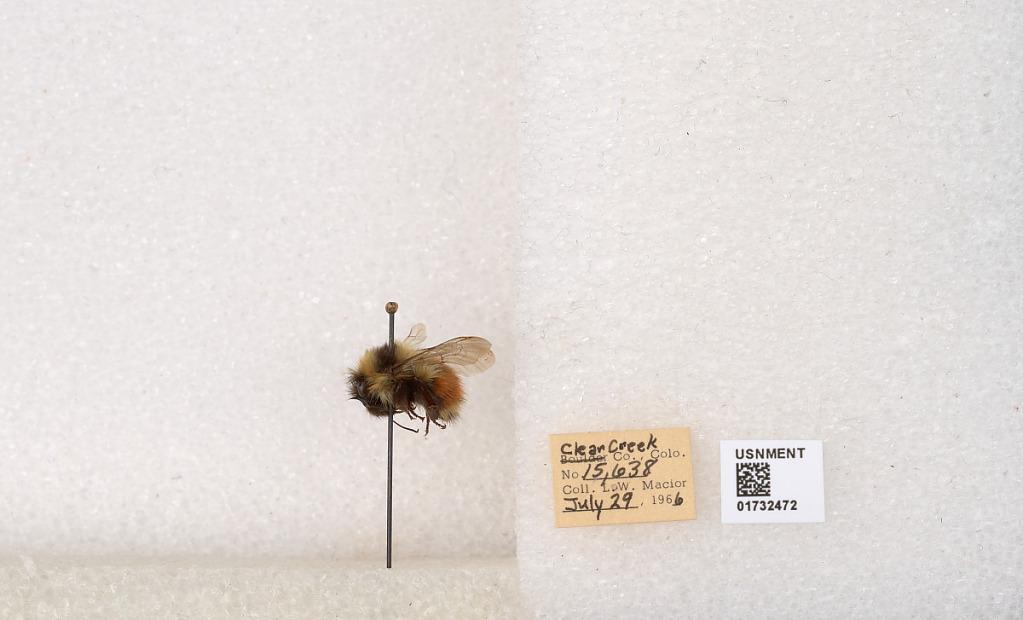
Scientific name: Bombus (Pyrobombus) sylvicola Kirby
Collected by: L. Macior
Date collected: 1966-7-29
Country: United States
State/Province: Colorado
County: Clear Creek
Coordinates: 39.7006, -105.694